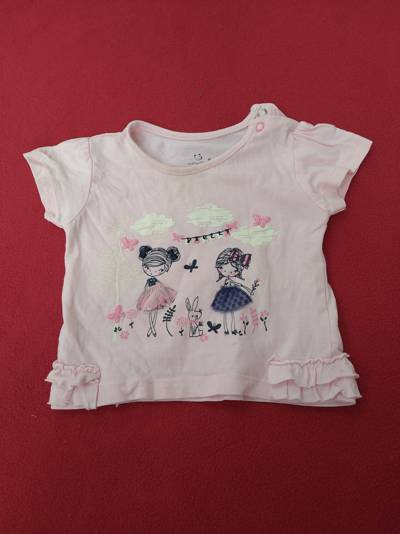
Waste category: clothes